Alla Bayanova

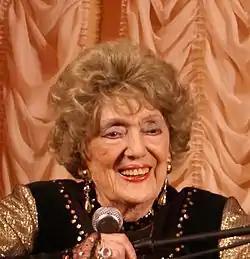
Alla Bayanova, 2007

Alla Nikolayevna Bayanova (18 May 1914 – 30 August 2011) was a Russian Romance singer sometimes compared with Édith Piaf for her simple yet dramatic style of performance.